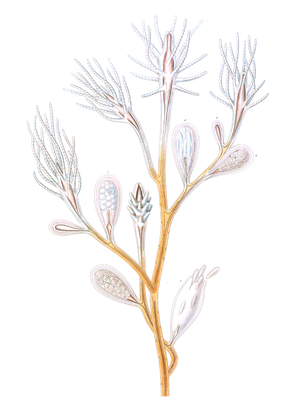
Filifera est un sous-ordre d'animaux de l'ordre des Hydrozoaires, qui fait partie de l'embranchement des cnidaires.
Cordylophora caspia souvent aussi autrefois nommé Cordylophora lacustris est une espèce d'hydrozoaires euryhalins récemment devenue cosmopolite.